Vikos–Aoös National Park

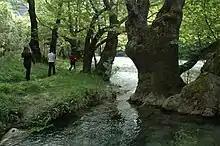
A group of hikers walking along a river among Platanus orientalis trees

The vast area of the National Park and the present lack of road infrastructure make remote sensing the only means for monitoring the human activities in the area and their impact on the ecosystem. An analysis has begun by taking a detailed picture of the territory covering at least the following items: orography and slopes, road networks, land cover and use, human settlements, and tourist sites. The use of remote sensing and geographic information system techniques is of essential value for the park's management and constitutes the basis for further evaluations and impact analysis.